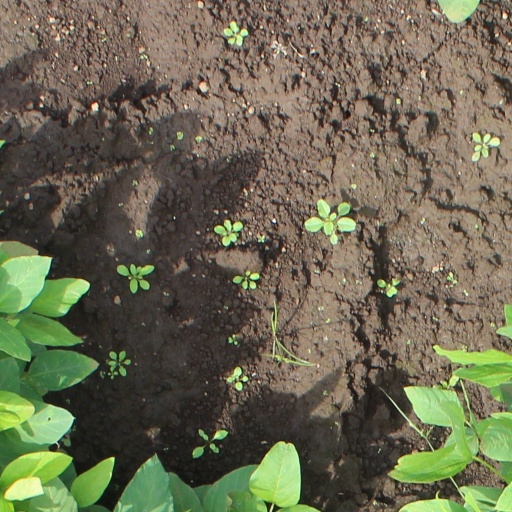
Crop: soybean